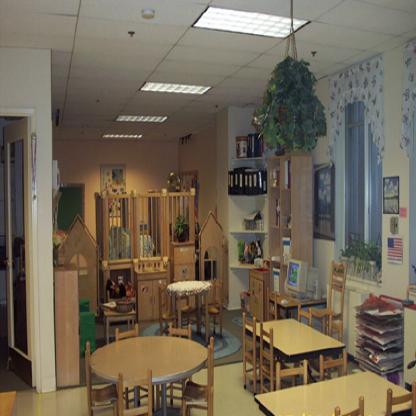
Scene: Indoor